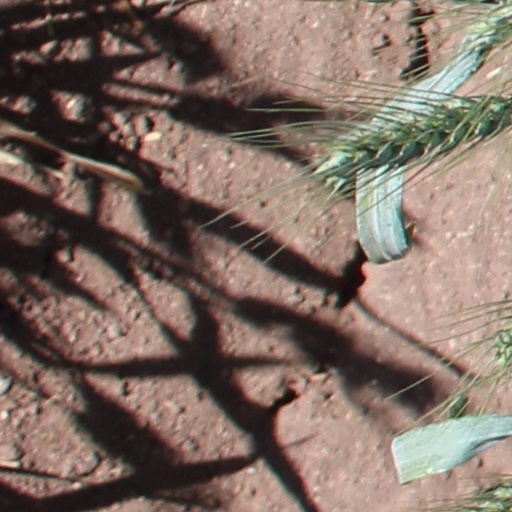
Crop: wheat